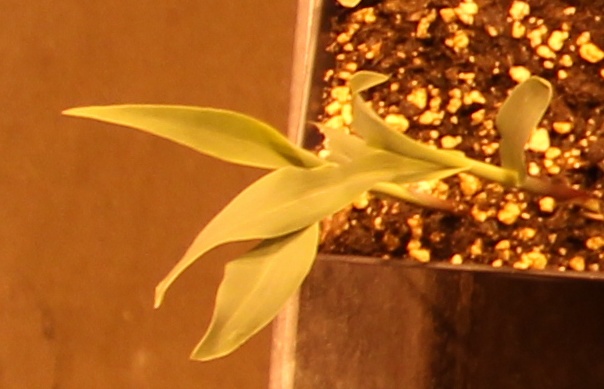
Label: Corn